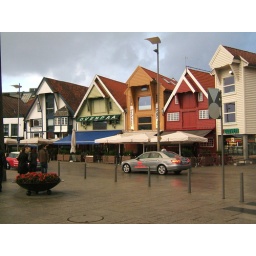
We ate dinner in the red building one night.